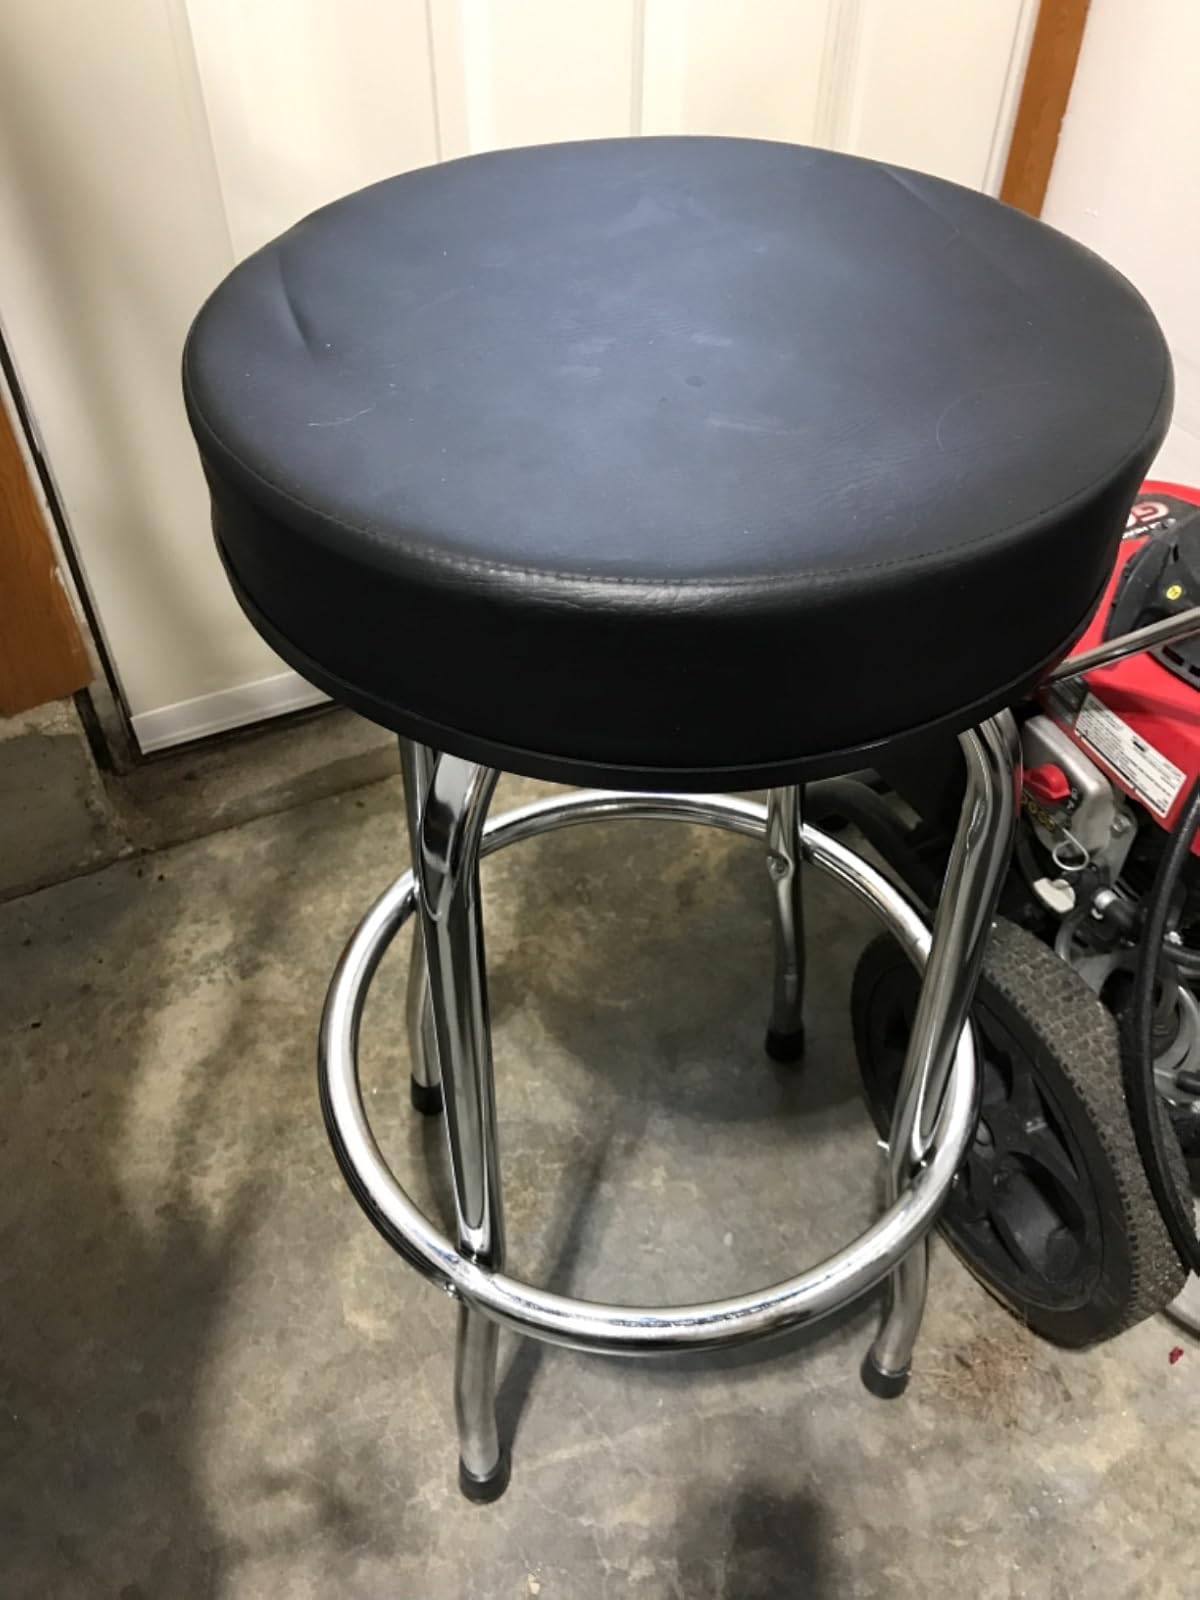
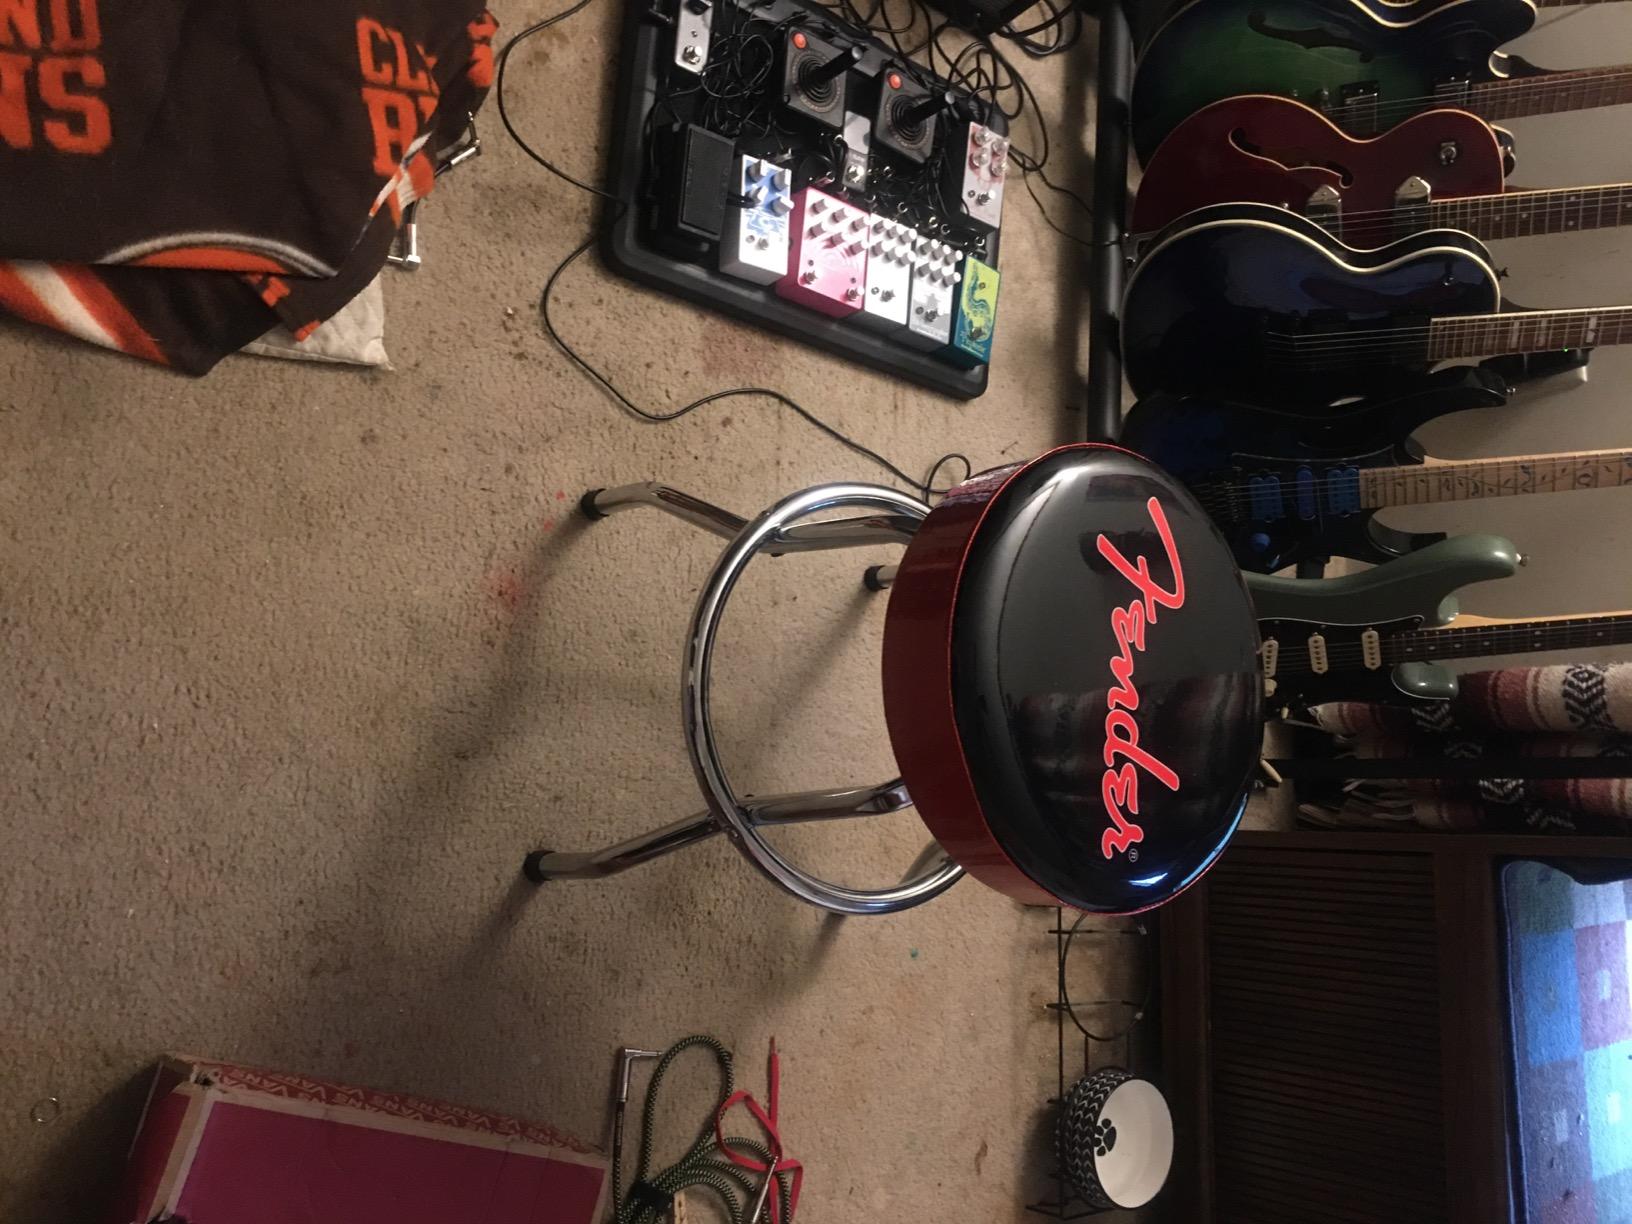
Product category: stool
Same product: no